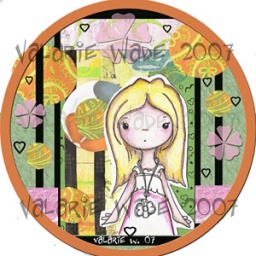
collage artwork. little princess in a paper forest